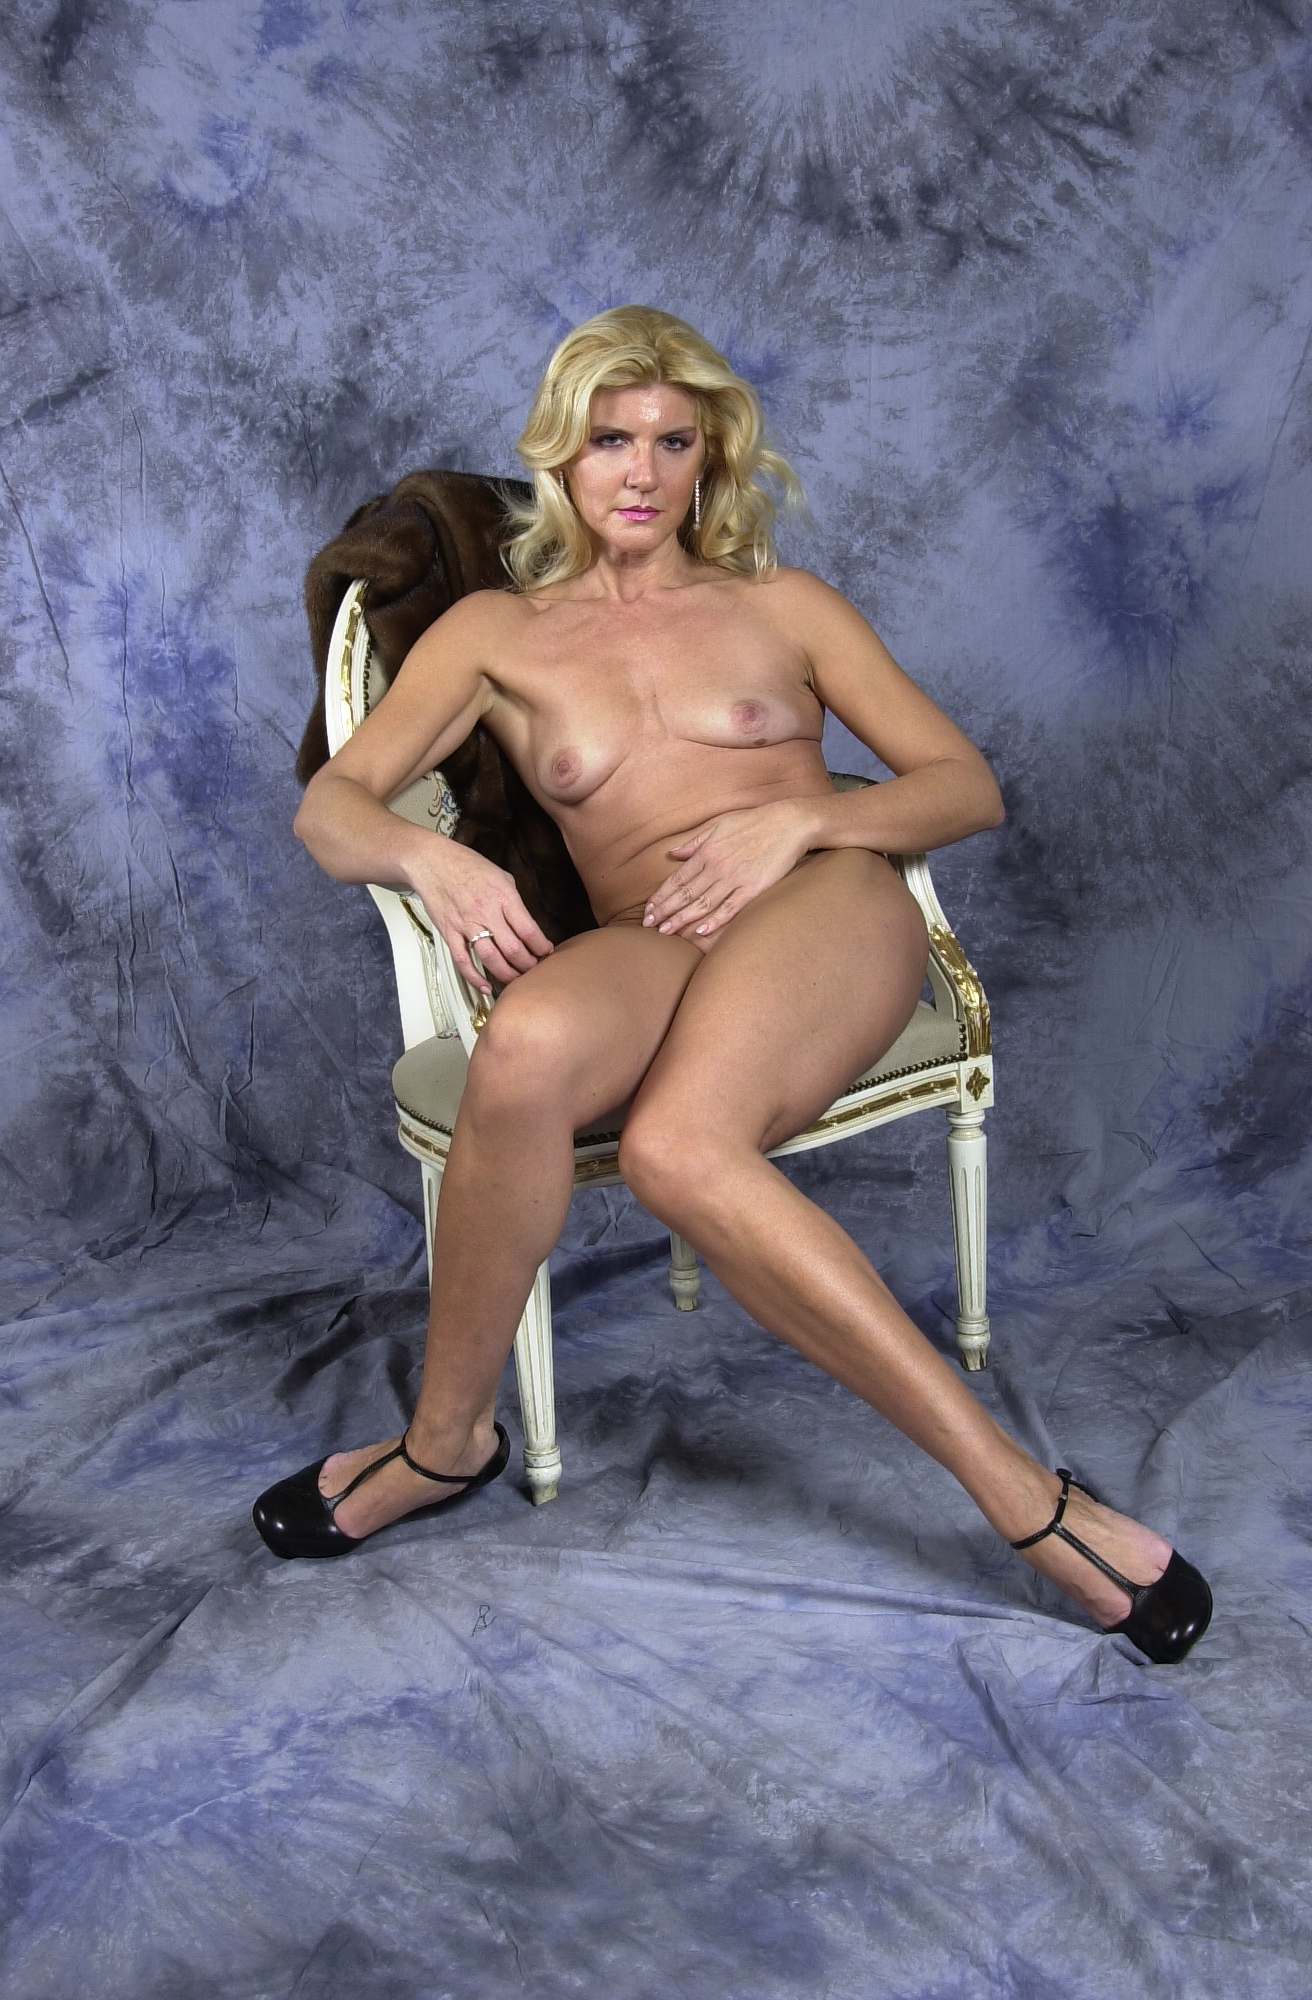
sexy, nude, woman, leg, flash photography, thigh, brassiere, undergarment, chest, lingerie top, art model, lingerie, shorts, human leg, knee, blond, electric blue, fetish model, navel, bikini, brown hair, abdomen, foot, sitting, Barechested, cg artwork, darkness, fun, flesh, photo shoot